Leontyne Price

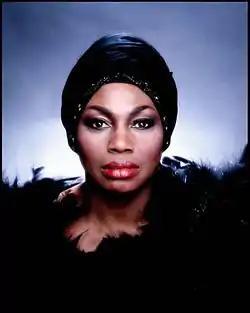
A 1981 portrait of Price by Jack Mitchell

Leontyne Price ( born Mary Violet Leontine Price February 10, 1927) is an American singer who was the first African-American soprano to receive international acclaim. From 1961 she began a long association with the Metropolitan Opera; becoming the first black singer to maintain a sustained relationship with the company. She regularly appeared at the world's major opera houses, including the Vienna State Opera, the Royal Opera House, San Francisco Opera, Lyric Opera of Chicago, and La Scala. She was particularly renowned for her performances of the title role in Giuseppe Verdi's "Aida".